John Lloyd (journalist)

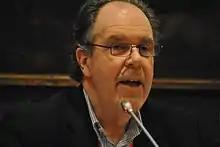
John Lloyd

John Nicol Fortune Lloyd (born 15 April 1946) is a British journalist who is currently contributing editor at the "Financial Times" and an Associate Fellow of Nuffield College, Oxford.